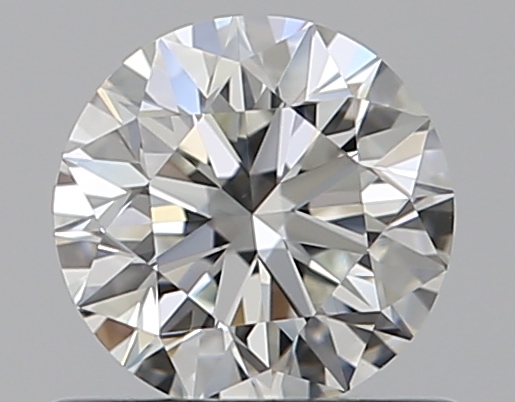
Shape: round
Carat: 0.59
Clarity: VS1
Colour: H
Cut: EX
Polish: EX
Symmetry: EX
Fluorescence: F
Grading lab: GIA
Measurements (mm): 5.32 x 5.35 x 3.35